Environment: real
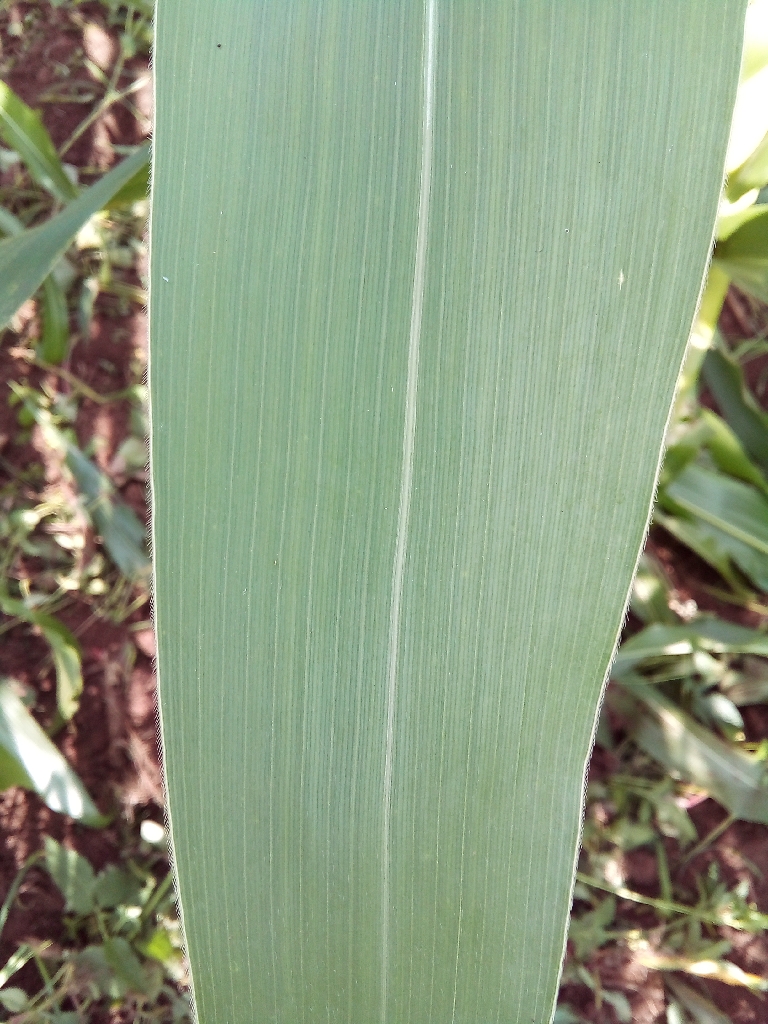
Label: healthy